2022 KwaZulu-Natal floods

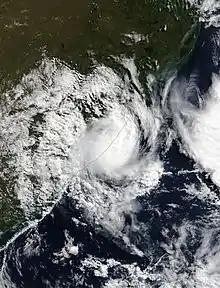
Subtropical Depression Issa on the 13 April

Owing to the effects of La Niña, South Africa has seen above-average precipitation in 2022. In January, many regions experienced their heaviest rains since reliable records began in 1921. Southern Africa as a whole experienced multiple devastating tropical cyclones and floods in the summer of 2021–22.